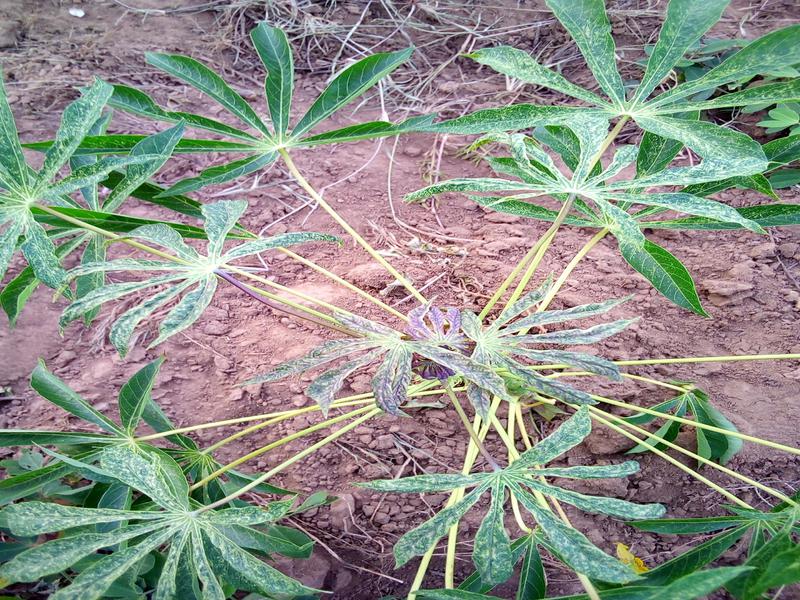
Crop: cassava
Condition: green_mottle